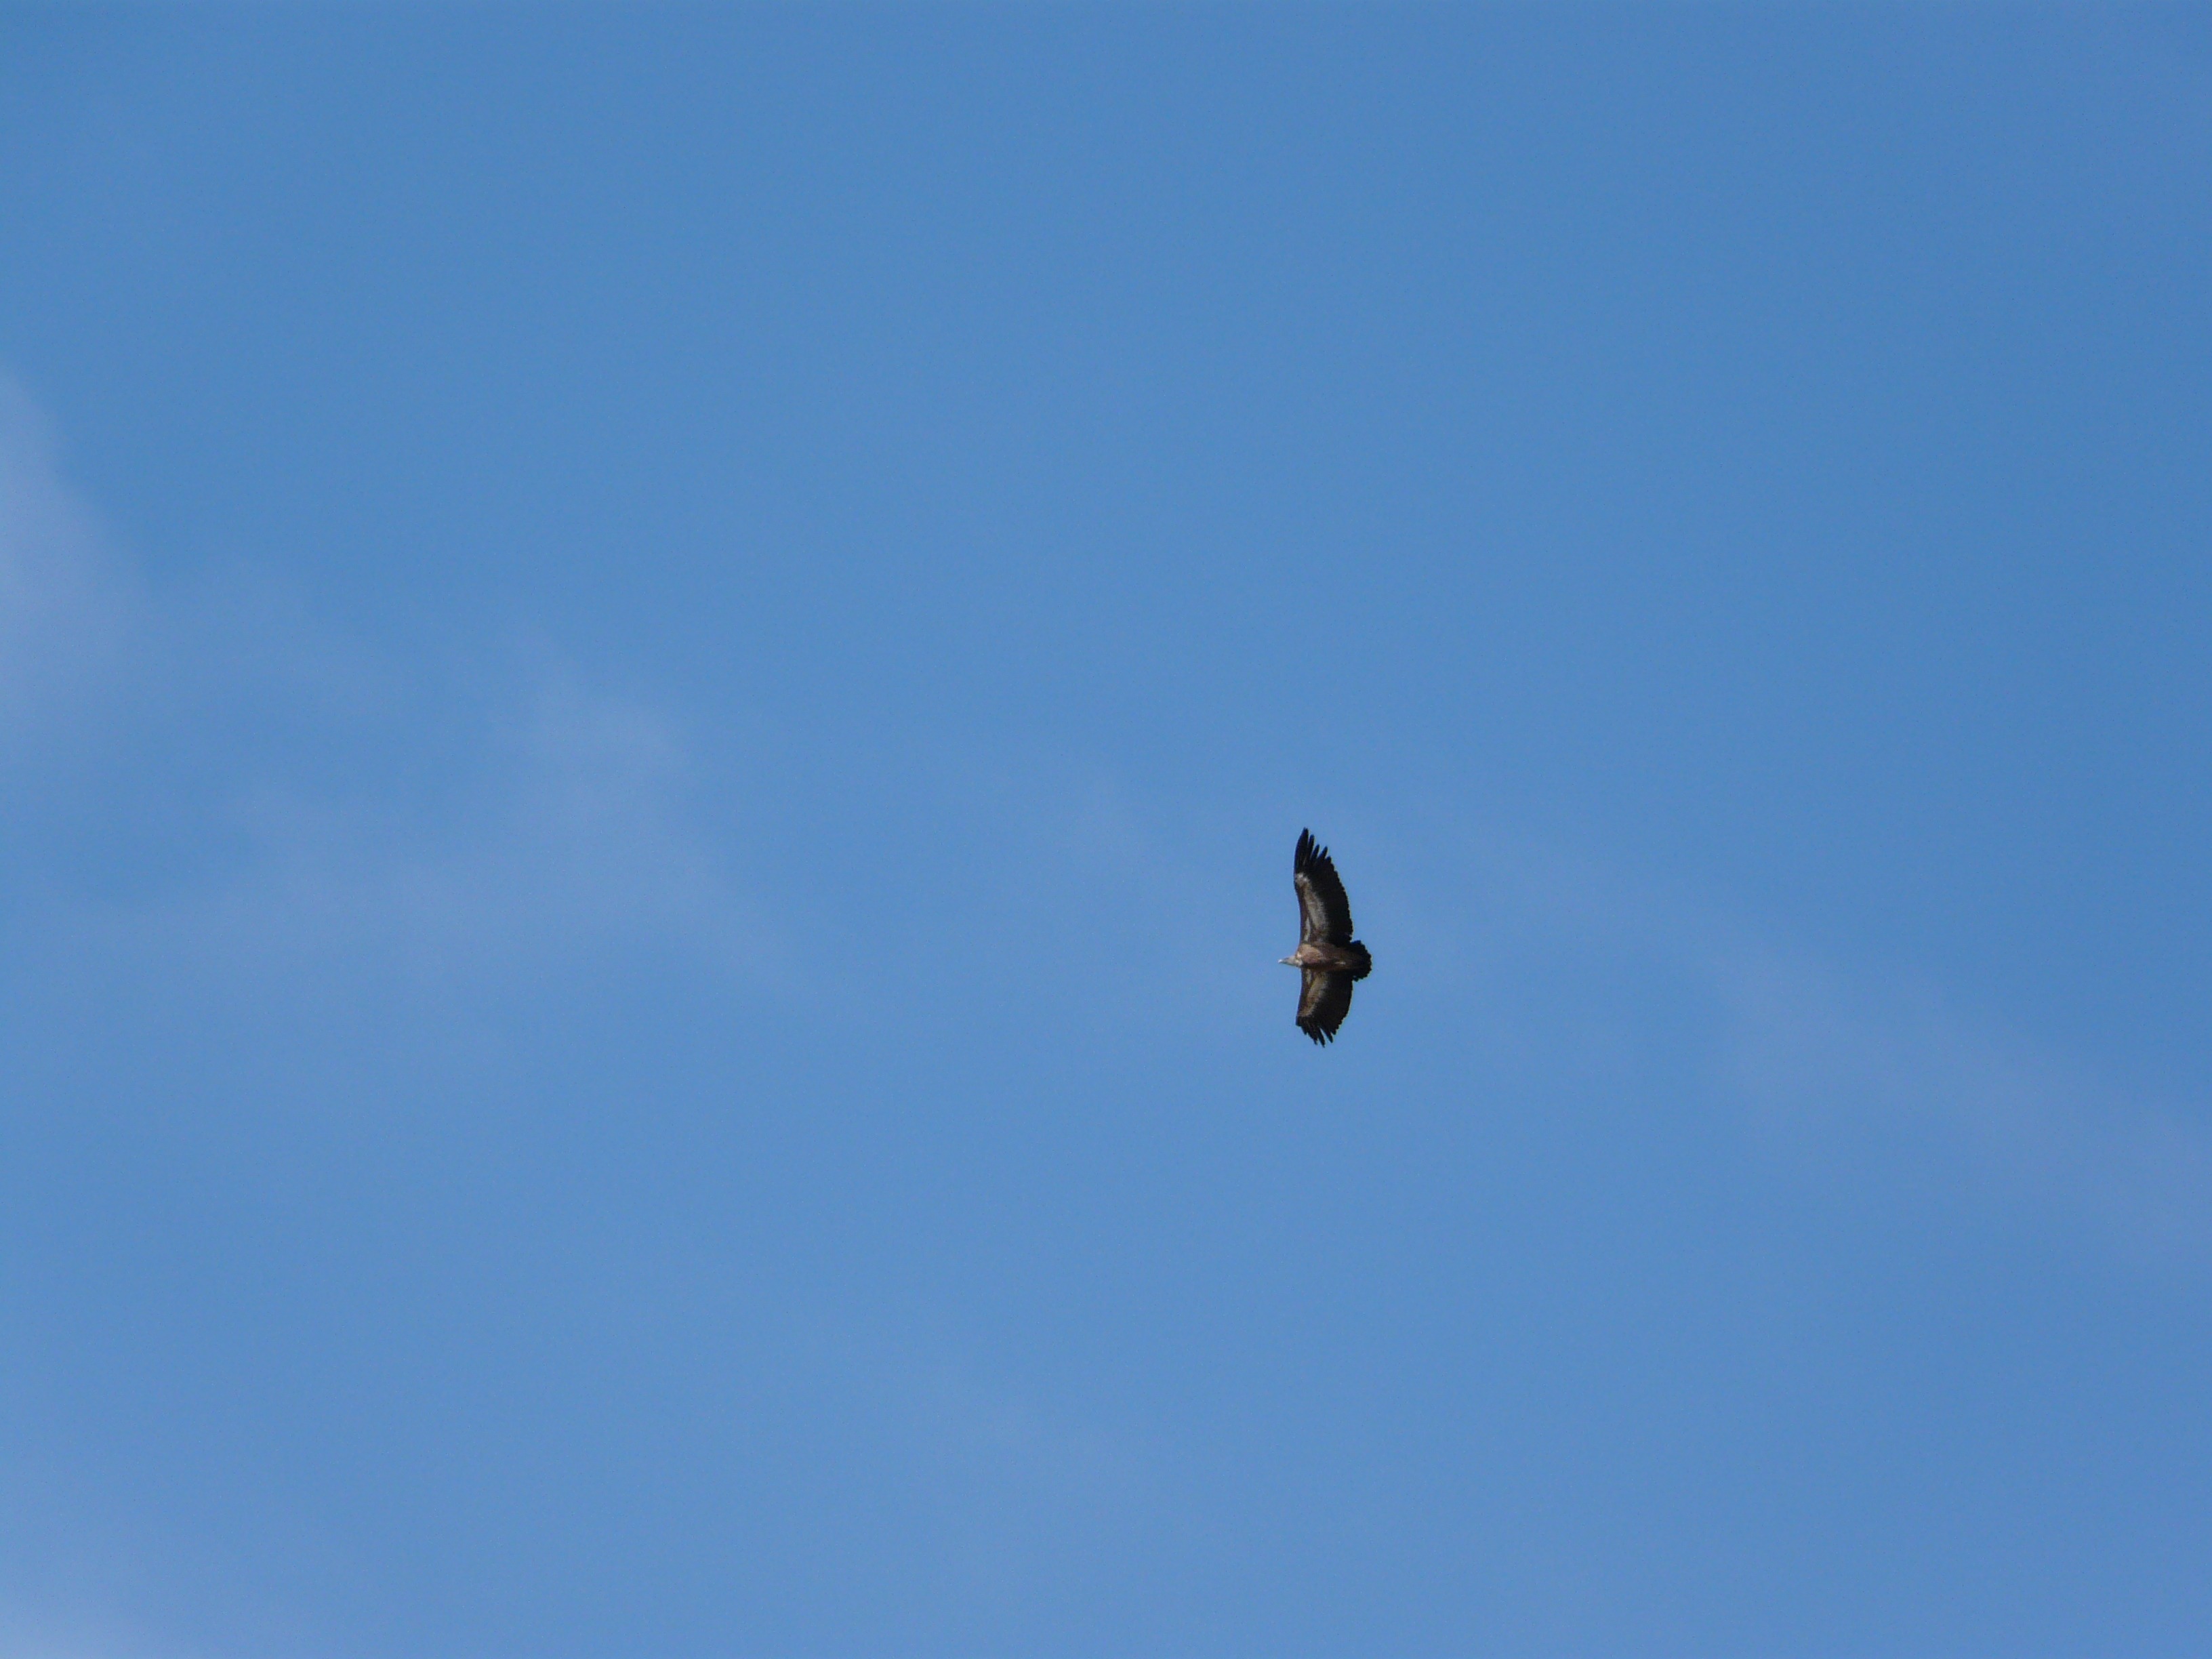
bird, wing, sky, flight, extreme sport, raptor, parachute, bird of prey, birds, vulture, atmosphere of earth, vautour moine